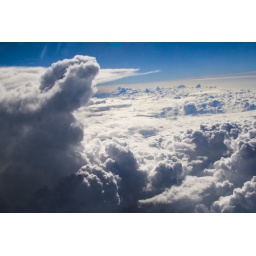
Always like a window seat in the plane ... just in case!